Nexus: The Kingdom of the Winds

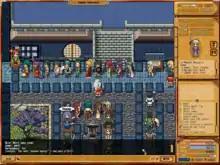
Several characters of different types appear in the Kugnae Courtyard.

"NexusTK" has a flexible character development system. There are four "basic" paths to choose from: warrior, rogue, mage, and poet. Each path has one non-player-controlled subpath and three player-controlled subpaths. When a player reaches a certain level, the player may also choose one of three alignments: Kwi-Sin, Ohaeng or Ming-ken (symbolizing death, balance or life, respectively).